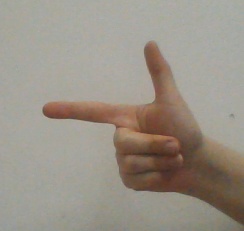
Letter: yaa